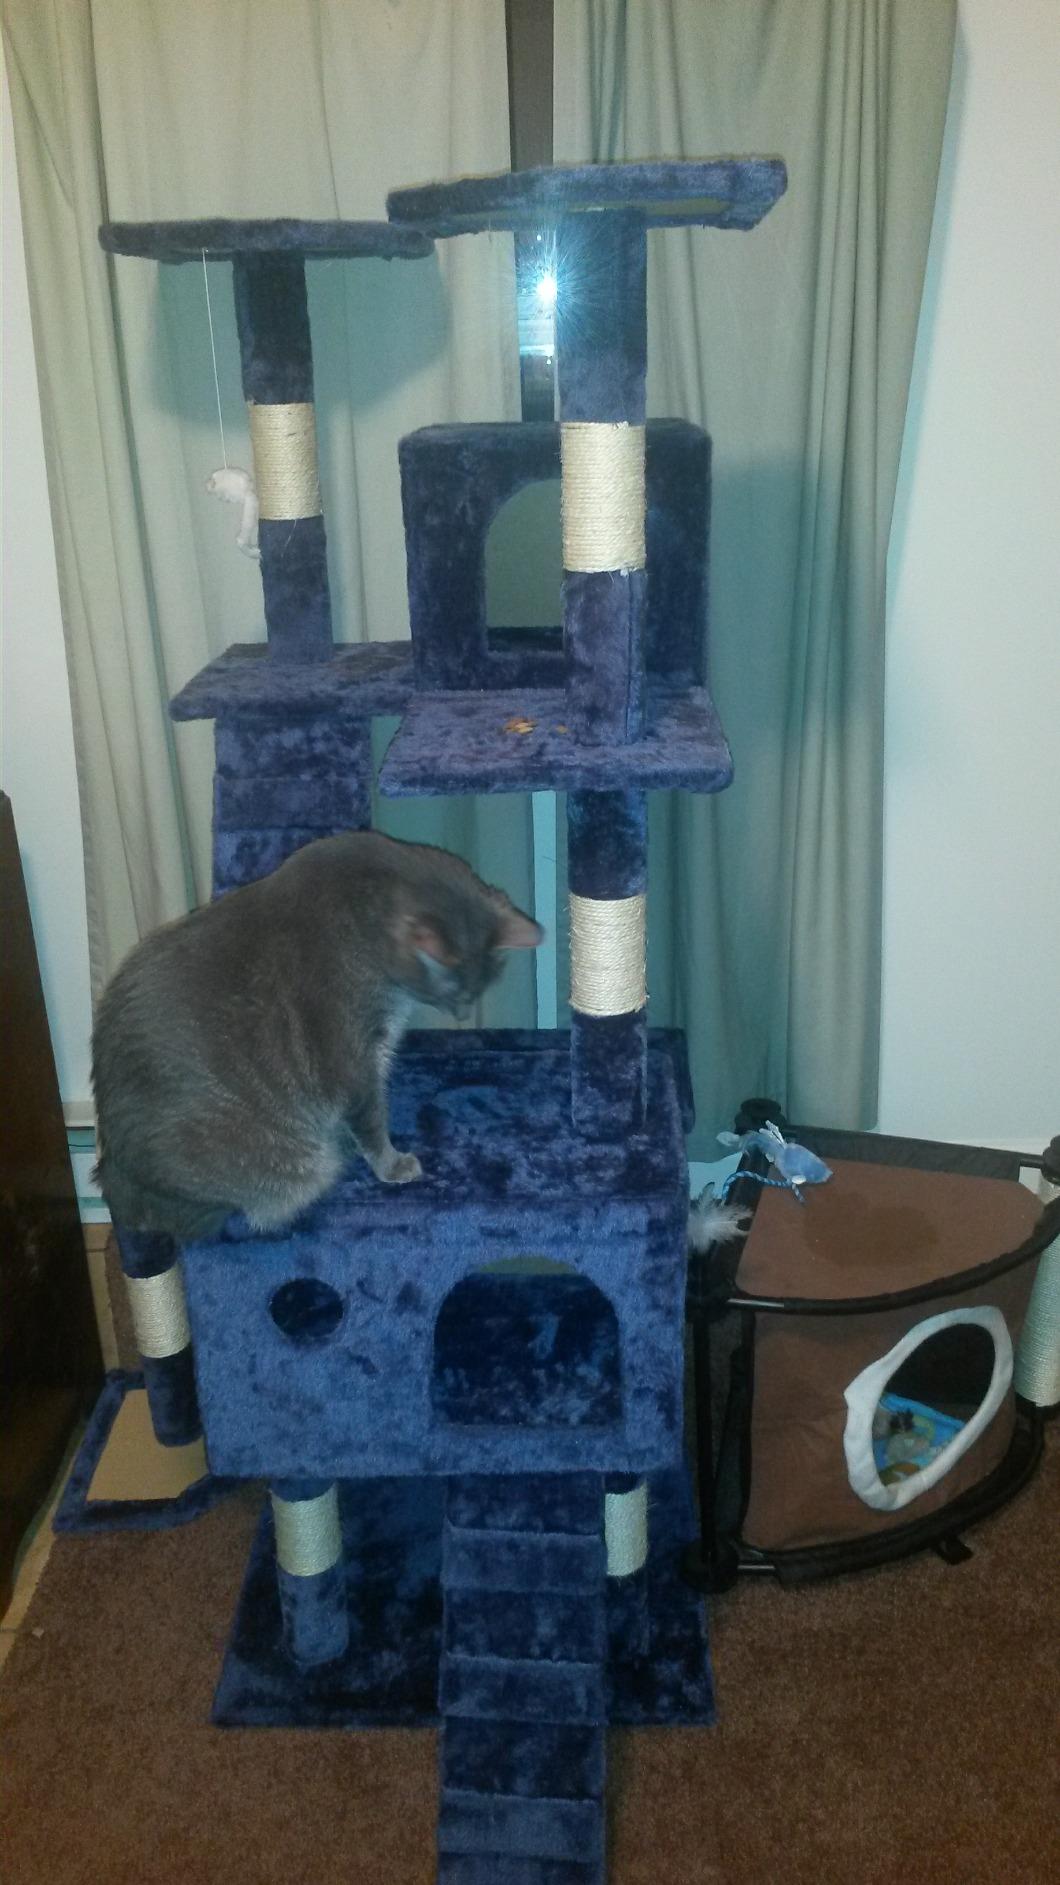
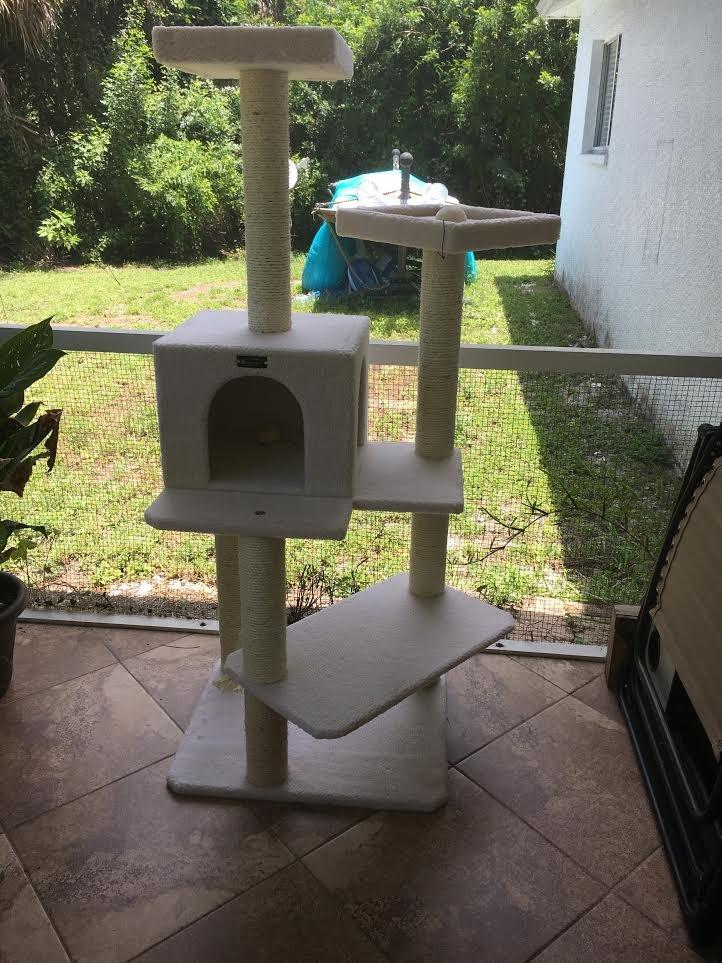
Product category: items_cat tree
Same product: no